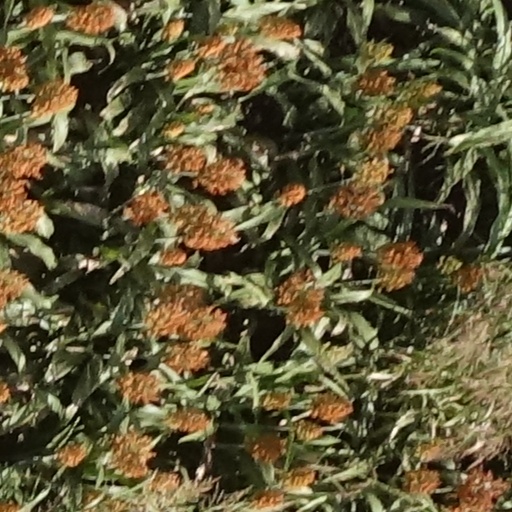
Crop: sorghum